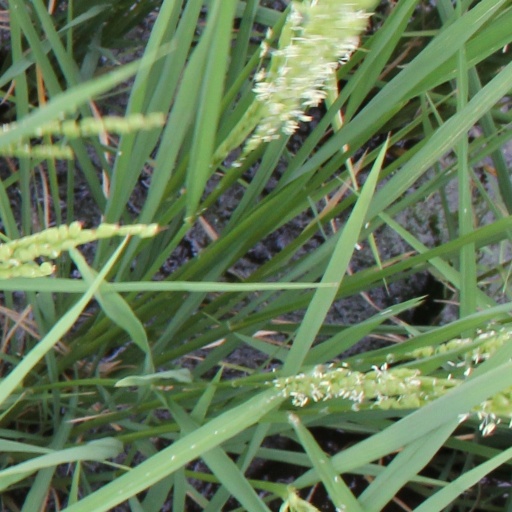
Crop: rice